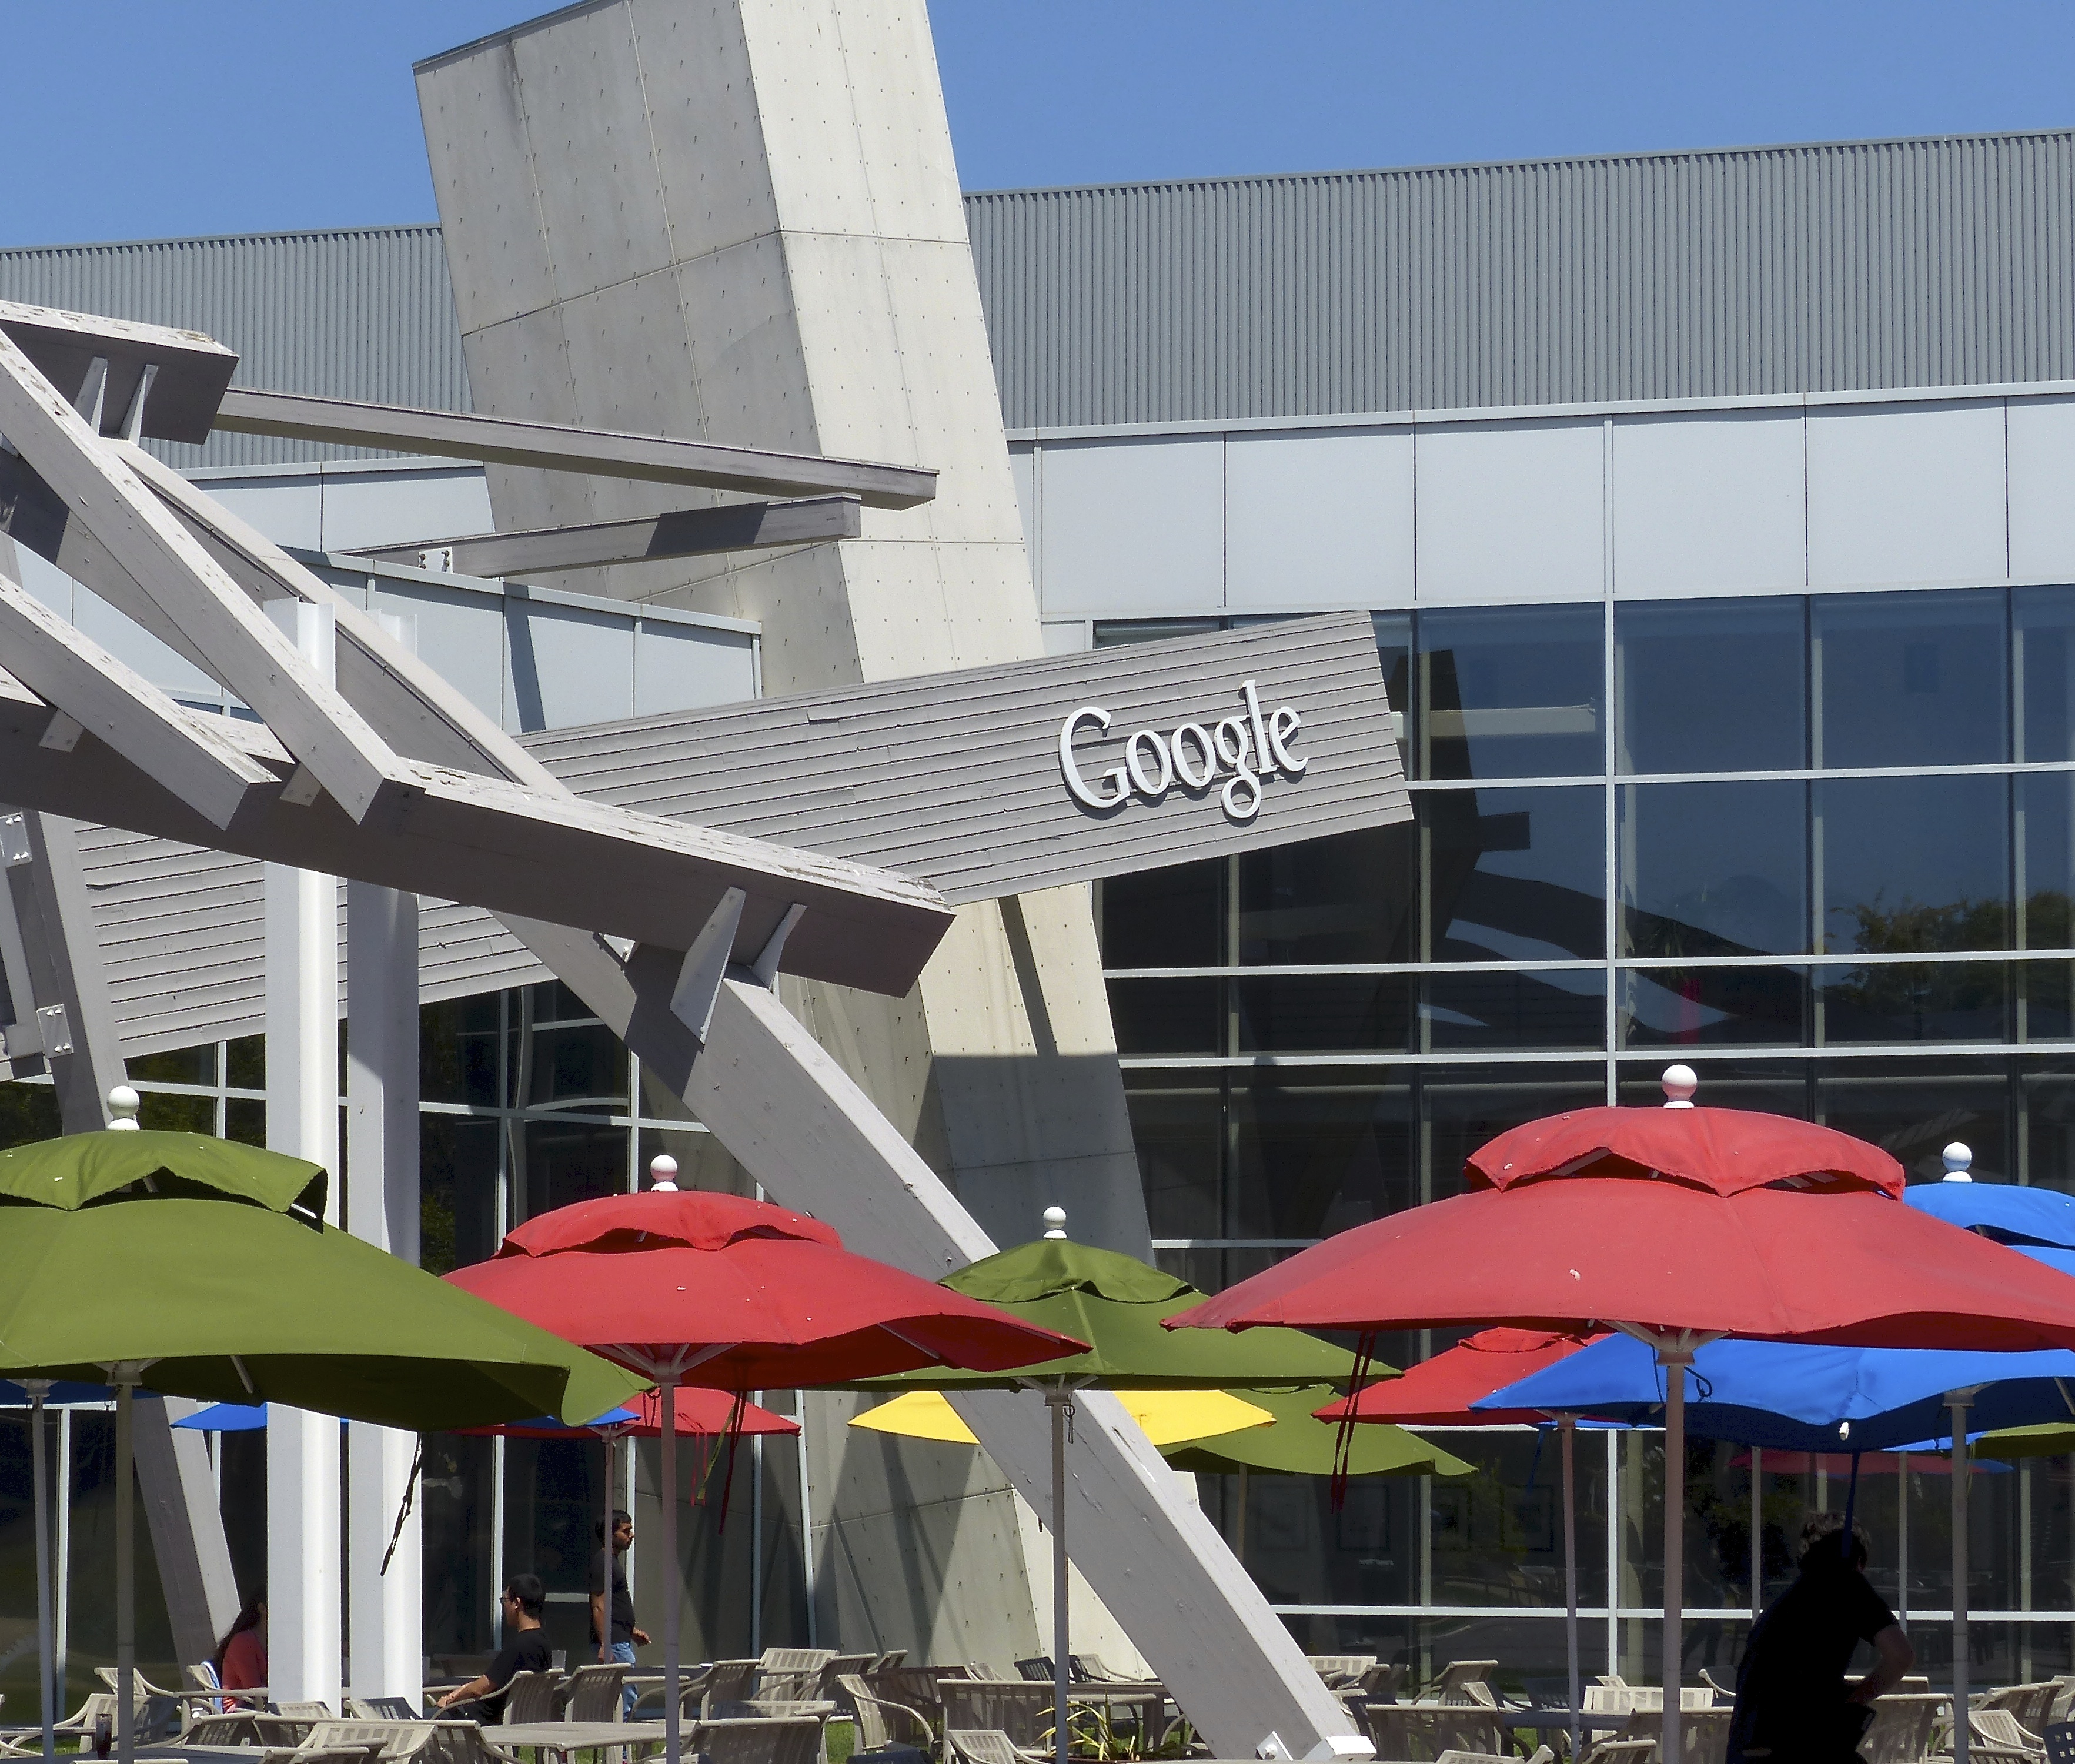
city, valley, downtown, travel, canopy, usa, california, google, paloalto, silicon, human settlement